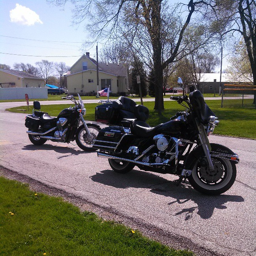
Three black motorcycles parked on a paved road.
A couple of motorcycles on a paved road
Two big motorcycles close together parked on road.
Several motorcycles are parked on a strip of pavement.
A couple motorcycles parked on the side of the road.